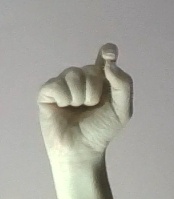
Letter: fa